Discourse on the Tides

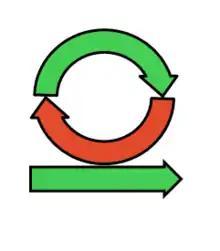
Earth's annual and daily cycles can be thought of in terms of a wheel moving to the right as a point on the wheel revolves clockwise around the wheel's central axis. While moving over the top half of the wheel, the point travels to the right, in the same direction as the wheel itself. The opposite is true while traveling under the bottom half.

The letter compares the ocean's waves to the disturbances in a vase of water, which move for three reasons: the slope of the vase, external forces exerted on the vase-water system, and the possible acceleration of the vase itself. Comparably, the ocean's tides are due to Earth's terrain, wind currents, and circular accelerations. In Galileo's understanding, Earth's rotation and simultaneous orbital revolution dictate that half of the Earth's rotational arc is in concordance with the direction of revolution and the other half is opposed to the direction of revolution. He reasoned that by sometimes matching and sometimes counteracting the motion of orbit, positive and negative acceleration is generated that influences bodies of water to rock back and forth, creating the tides. Though these opposing acceleration cannot be observed, large bodies of water containing points of location far away enough to experience significantly different vectors of acceleration would necessarily contour into waves.